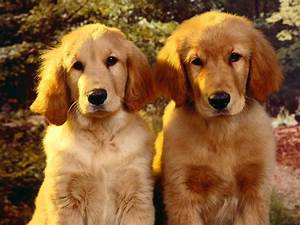
Label: cane